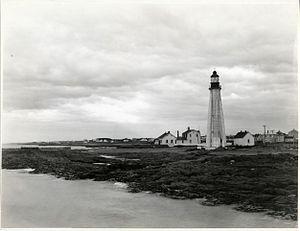
Le phare de Pointe-au-Père vers 1930
Le phare de Pointe-au-Père est un phare maritime situé à Rimouski au Québec. Sa construction, en 1909, est liée aux pressions des armateurs et à la volonté du gouvernement canadien d'améliorer les aides à la navigation sur le fleuve Saint-Laurent au début du XXᵉ siècle. C'est le troisième phare à être construit à Pointe-au-Père et le principal bâtiment de la station d'aide à la navigation de Pointe-au-Père.